Roblex Aviation

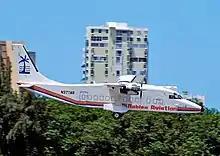
Roblex Short 360 on final approach into Luis Muñoz Marín International Airport (September 2009)

On January 8, 2011, Roblex Aviation filed for Chapter 11 bankruptcy. As reported by Caribbean Business, Roblex Aviation was one of the top 15 commercial bankruptcy filings in Puerto Rico also filed again in June 2013. Pilots and mechanics are currently fired by the administration since July 13, 2013, as no money is available to continue the operation and fix the last aircraft of the fleet.